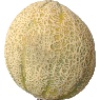
Label: cantaloupe